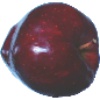
Label: Apple Red Delicious 1